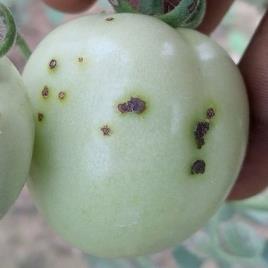
Crop: Tomato
Condition: alternaria-d